Melanophryniscus xanthostomus

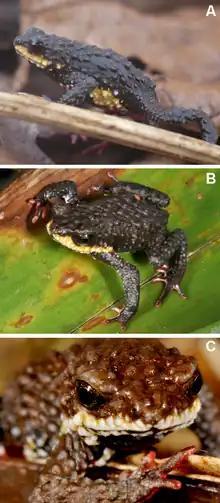
"M. xanthostomus" males in life.

Adult males measure and adult females in snout–vent length. The snout is short. No tympanum is visible. The fingers and toes are short, slightly webbed at the base, and with rounded tips. The hands and feet are red in ventral view. The dorsum is dark brown to black with a large yellow and white strip along the maxilla, extending up to the lower half of loreal region. There are yellow spots on chest and abdomen. Dorsal skin bears medium-sized, rounded glandular warts tipped with very few spines, while the venter is covered with medium glandular warts tipped with a spine.